Gazi Pir

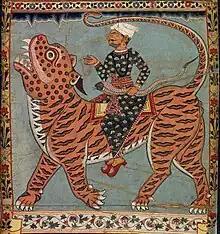
An image of Pir Gazi and his tiger in the Sundarbans drawn around 1800 CE.

Gazi Pir (also called Ghazi Pir, Gaji Pir, Barkhan Gaji or Gaji Saheb) was a Bengali Muslim warrior (Ghazi) and "pir" (warrior saint) who lived in the 12th or 13th century during the spread of Islam in Bengal. He was known for his power over dangerous animals and controlling the natural elements. As the new local Muslim population of southern Bengal were settling in the dense forests of the Ganges delta, these were important qualities. His life is shown on the "Gazi Scroll", a scroll with 54 paintings from circa 1800, which is in the British Museum in London, England.